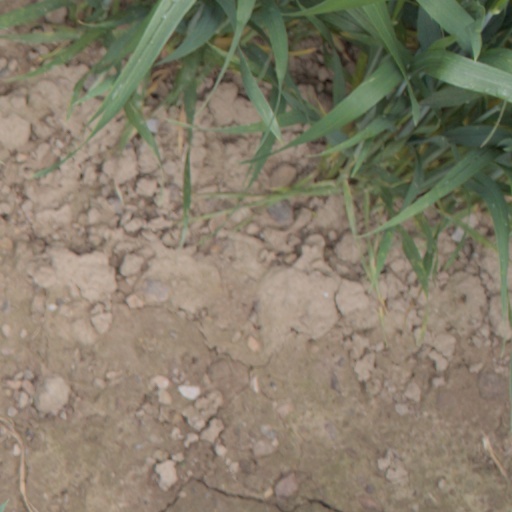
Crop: wheat